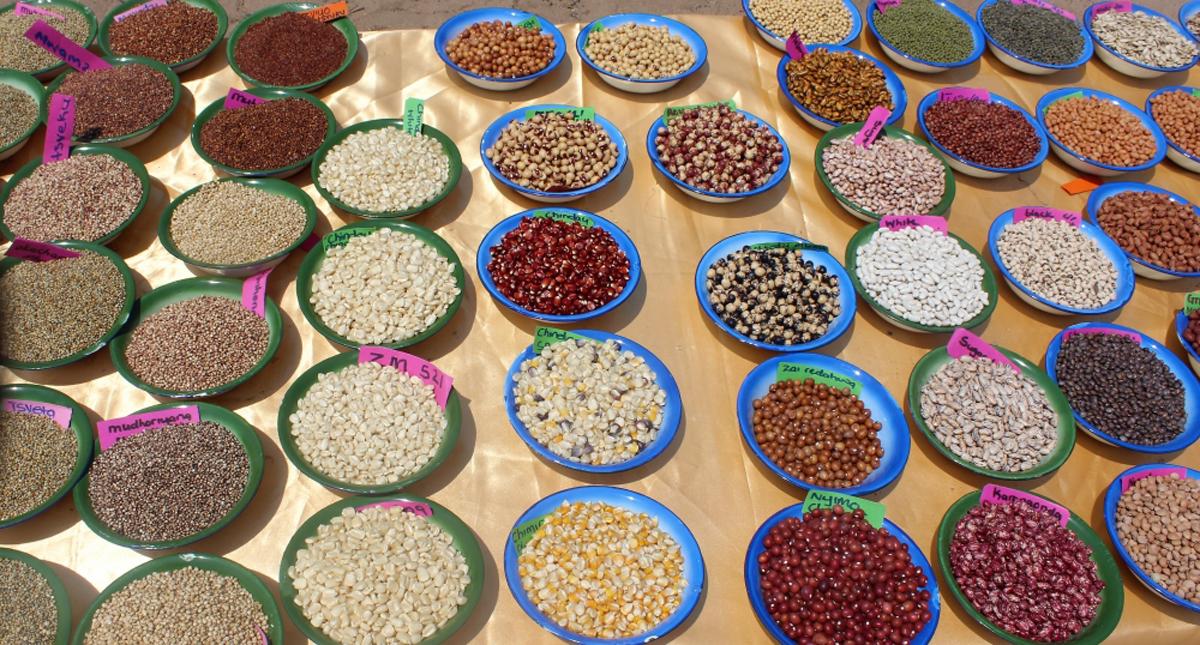
Bakuli zenye rangi ya kijani kibichi na bluu, zilizojaa nafaka za mazao ya aina mbalimbali, pamoja na karatasi zenye maandishi yake, kwa ajili ya matumizi ya chakula au kupandwa shambani.